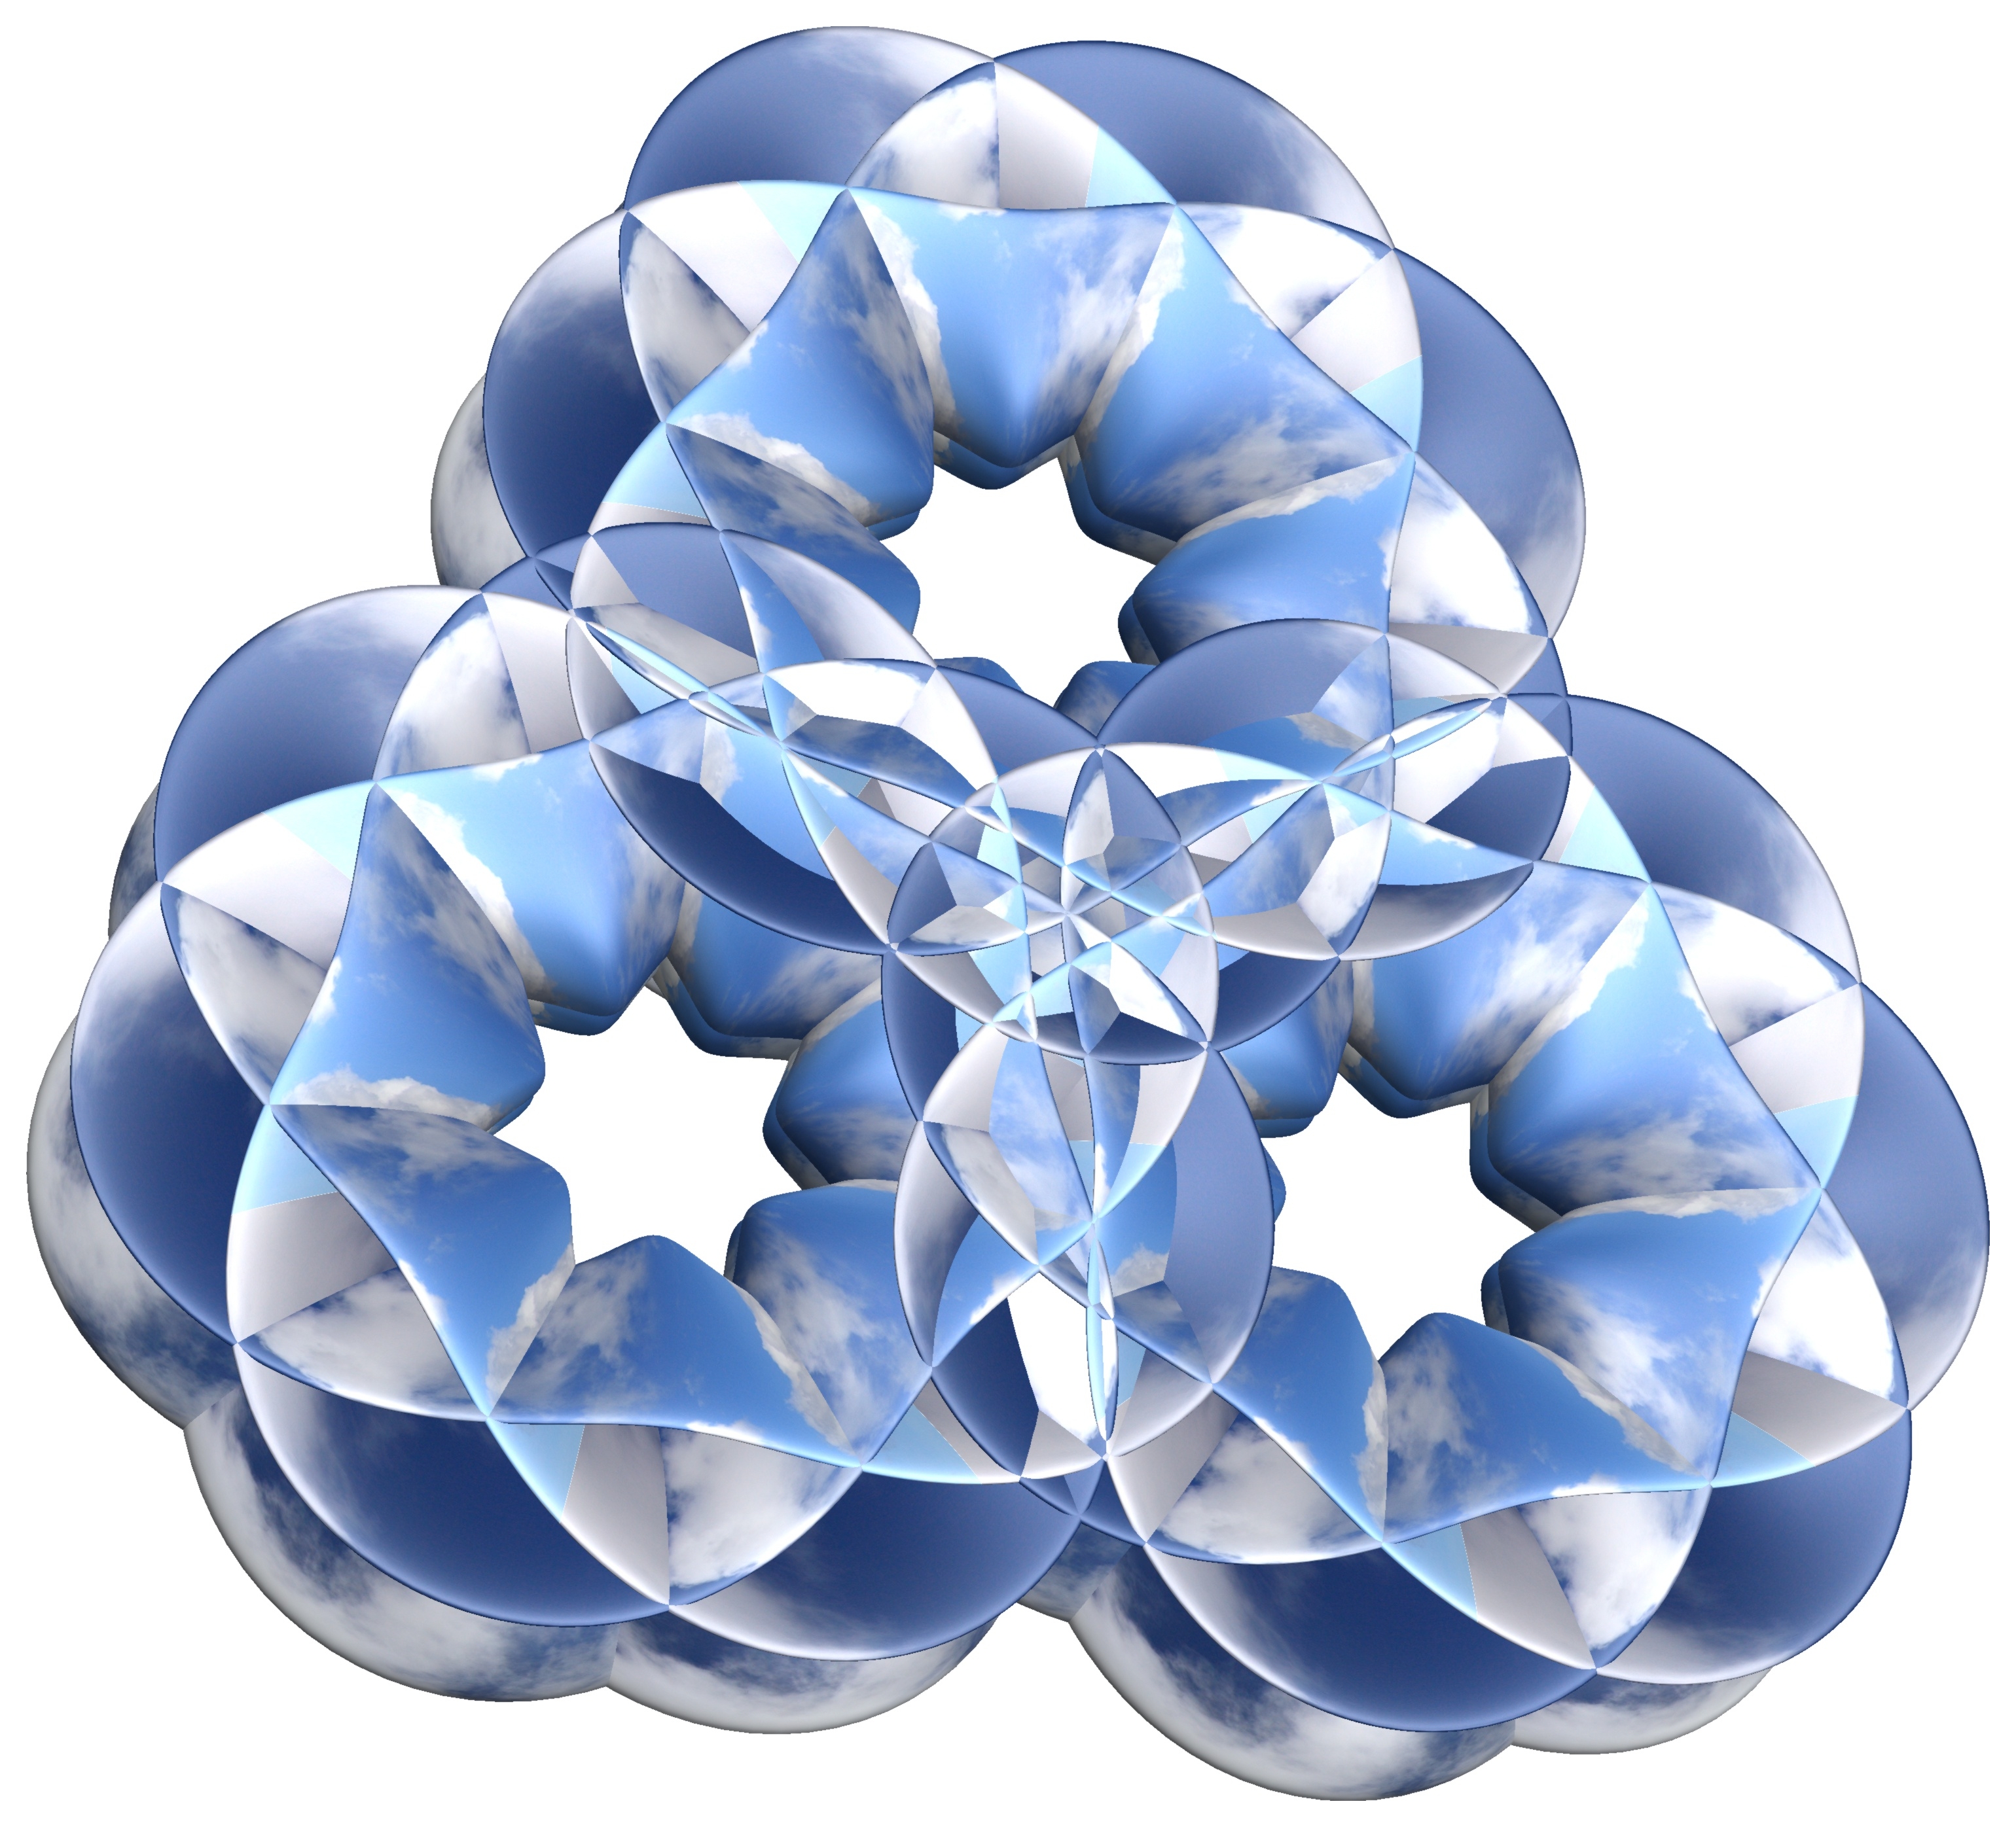
abstract, structure, texture, flower, petal, pattern, geometry, blue, circle, sculpture, illustration, design, symmetry, 3d, graphic, shape, torus, mathematica, cg, parametricplot3d, code, program, algorithm, mapping, geometricsculpture